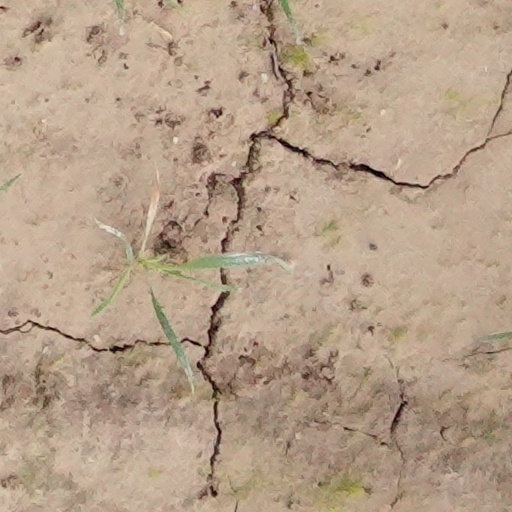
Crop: wheat